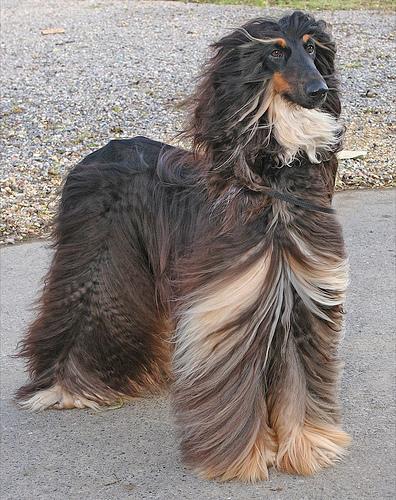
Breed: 222-n000013-Afghan_hound